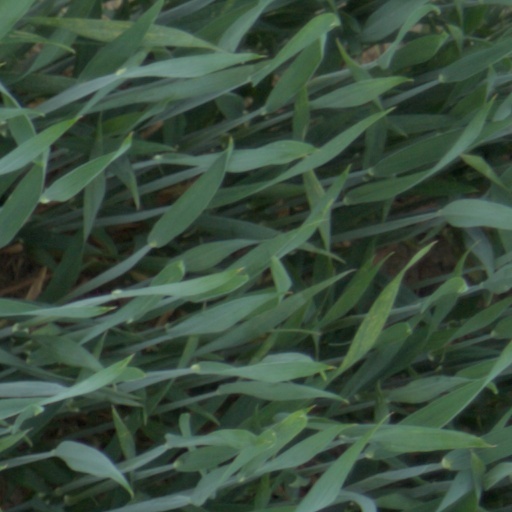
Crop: wheat